Wisdom

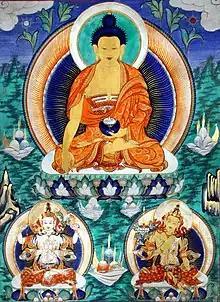
Shakyamuni Buddha flanked by Chenrezig and Manjushri

In Confucian thought, wisdom ("zhi", 智) is closely linked to ethical living and social harmony. Confucius (551–479 BCE) taught that wisdom is not merely intelligence but the ability to act virtuously in relationships and governance. It involves self-cultivation, learning from the past, and practicing benevolence ("ren", 仁), which Confucius regarded as a foundational virtue.